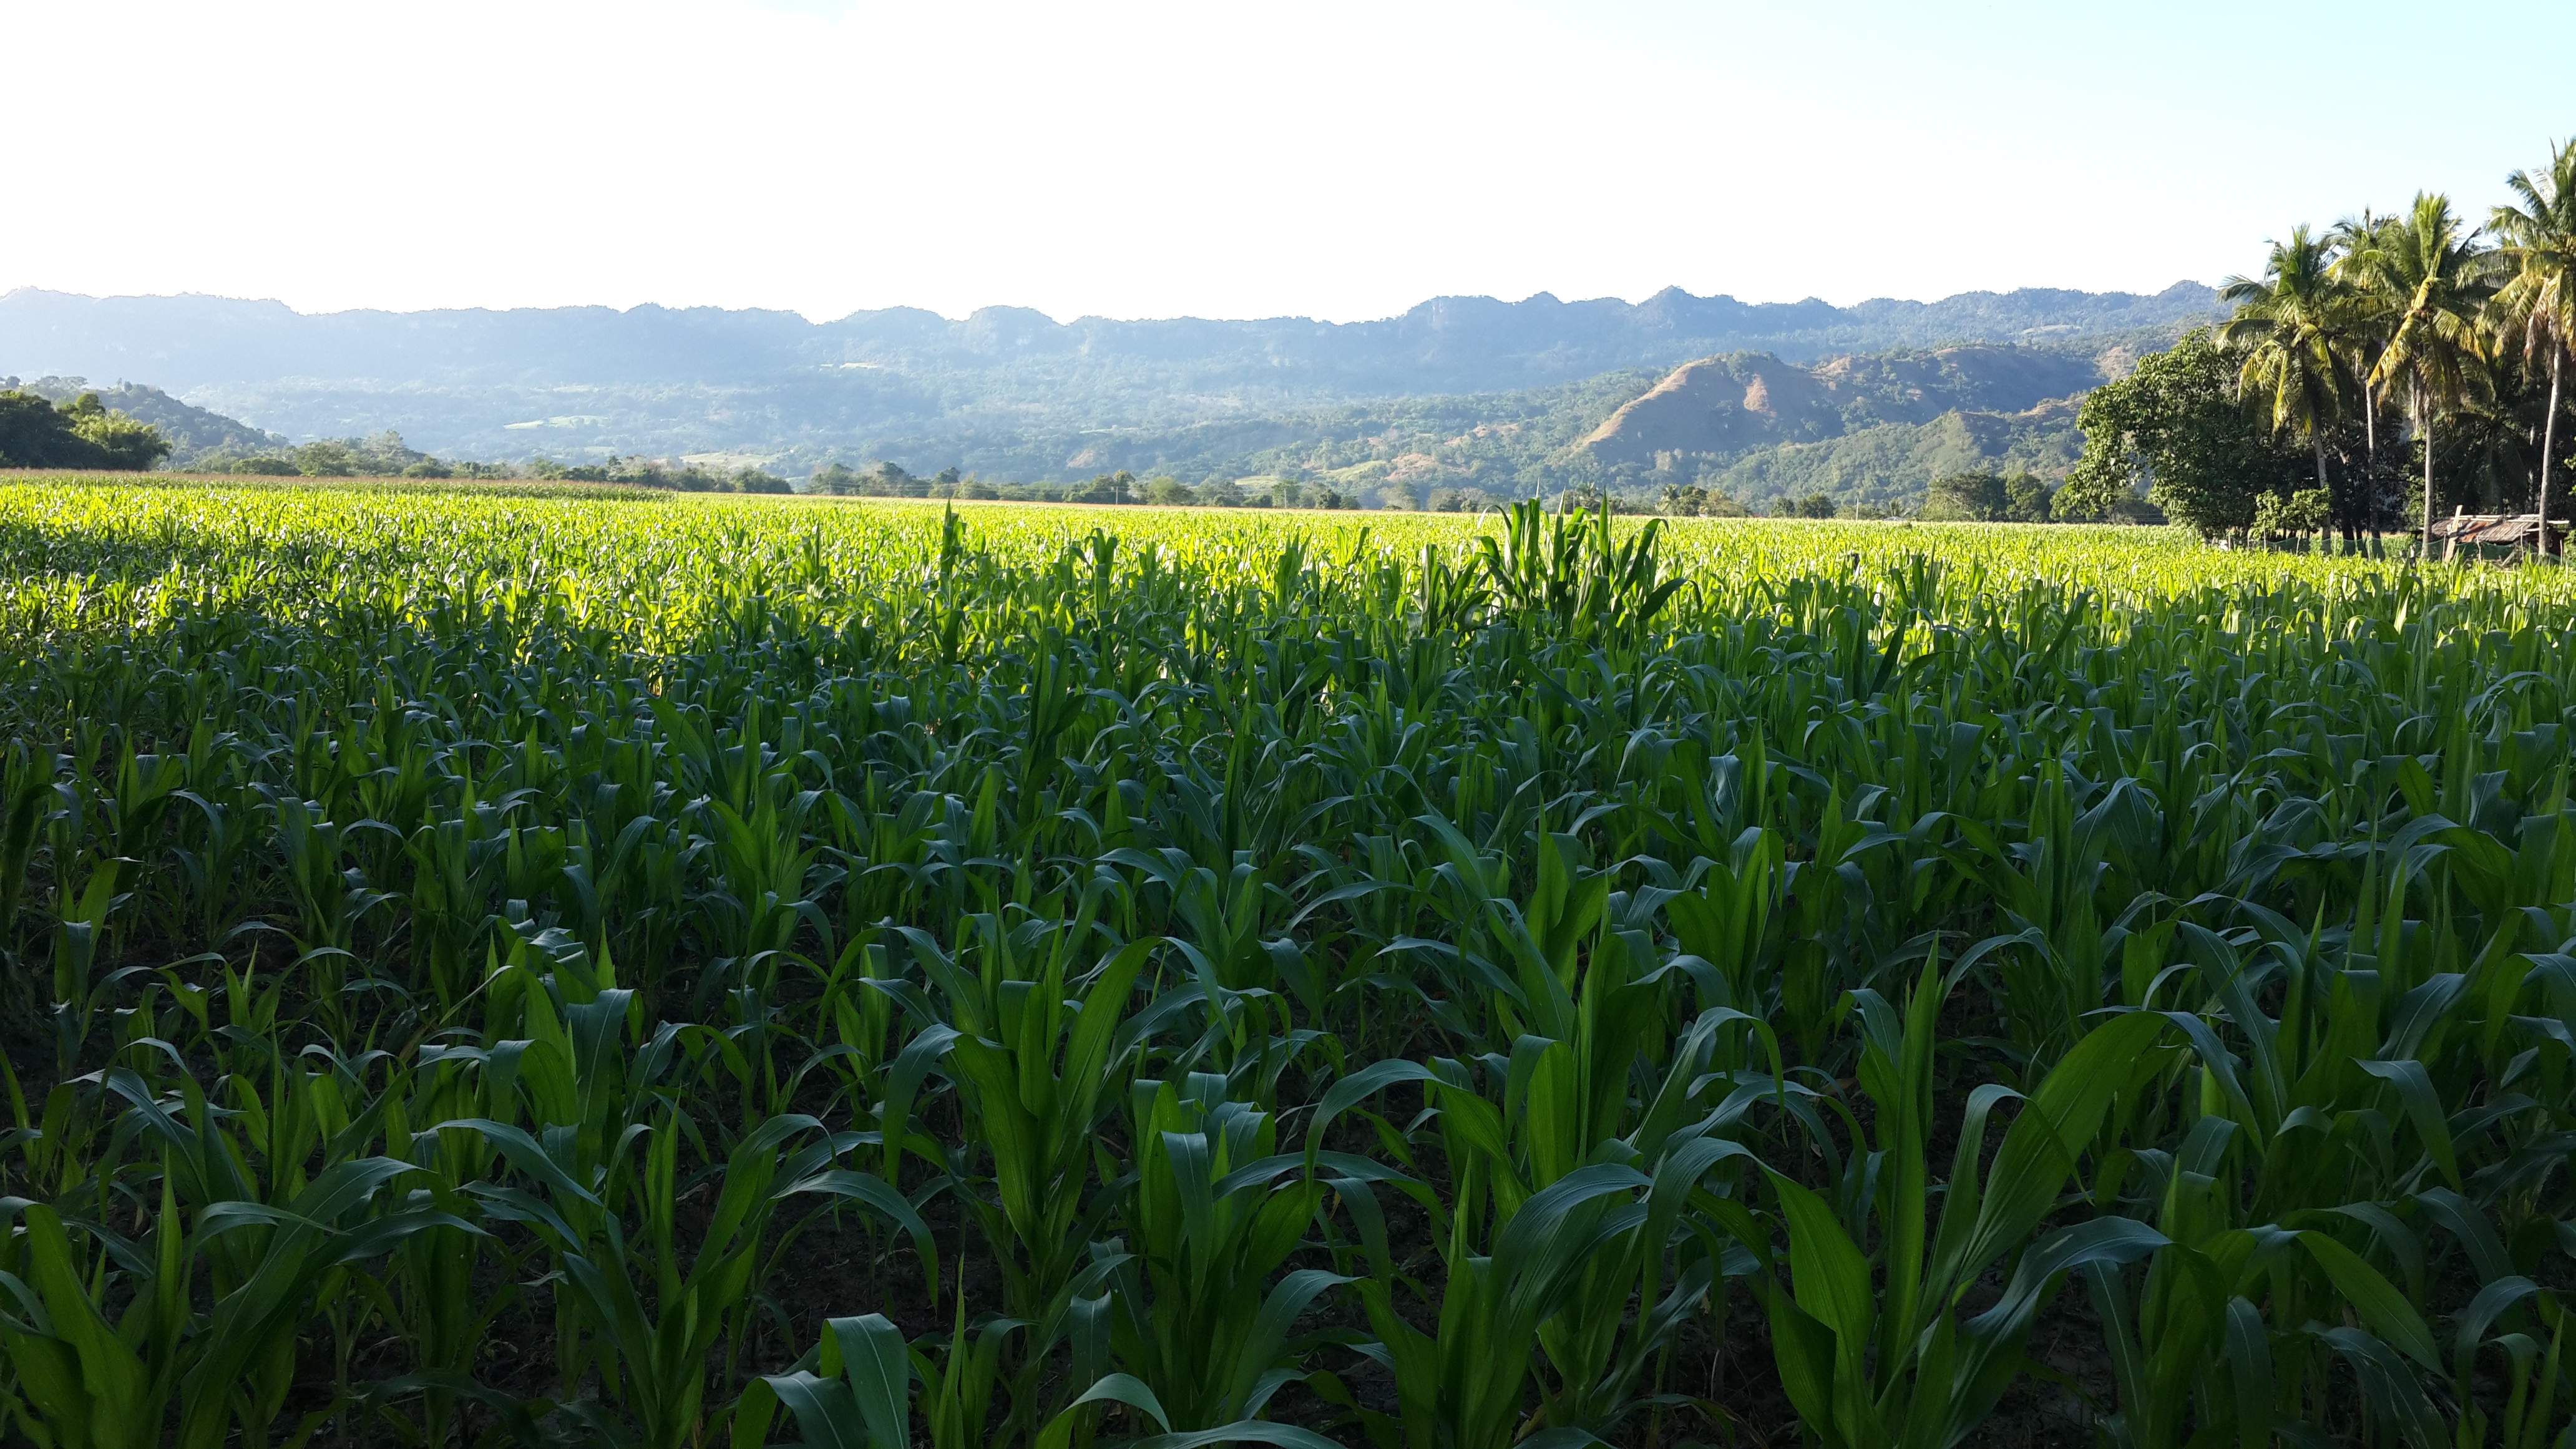
plant, field, farm, meadow, prairie, flower, food, crop, pasture, agriculture, plain, grassland, plantation, rural area, paddy field, flowering plant, grass family